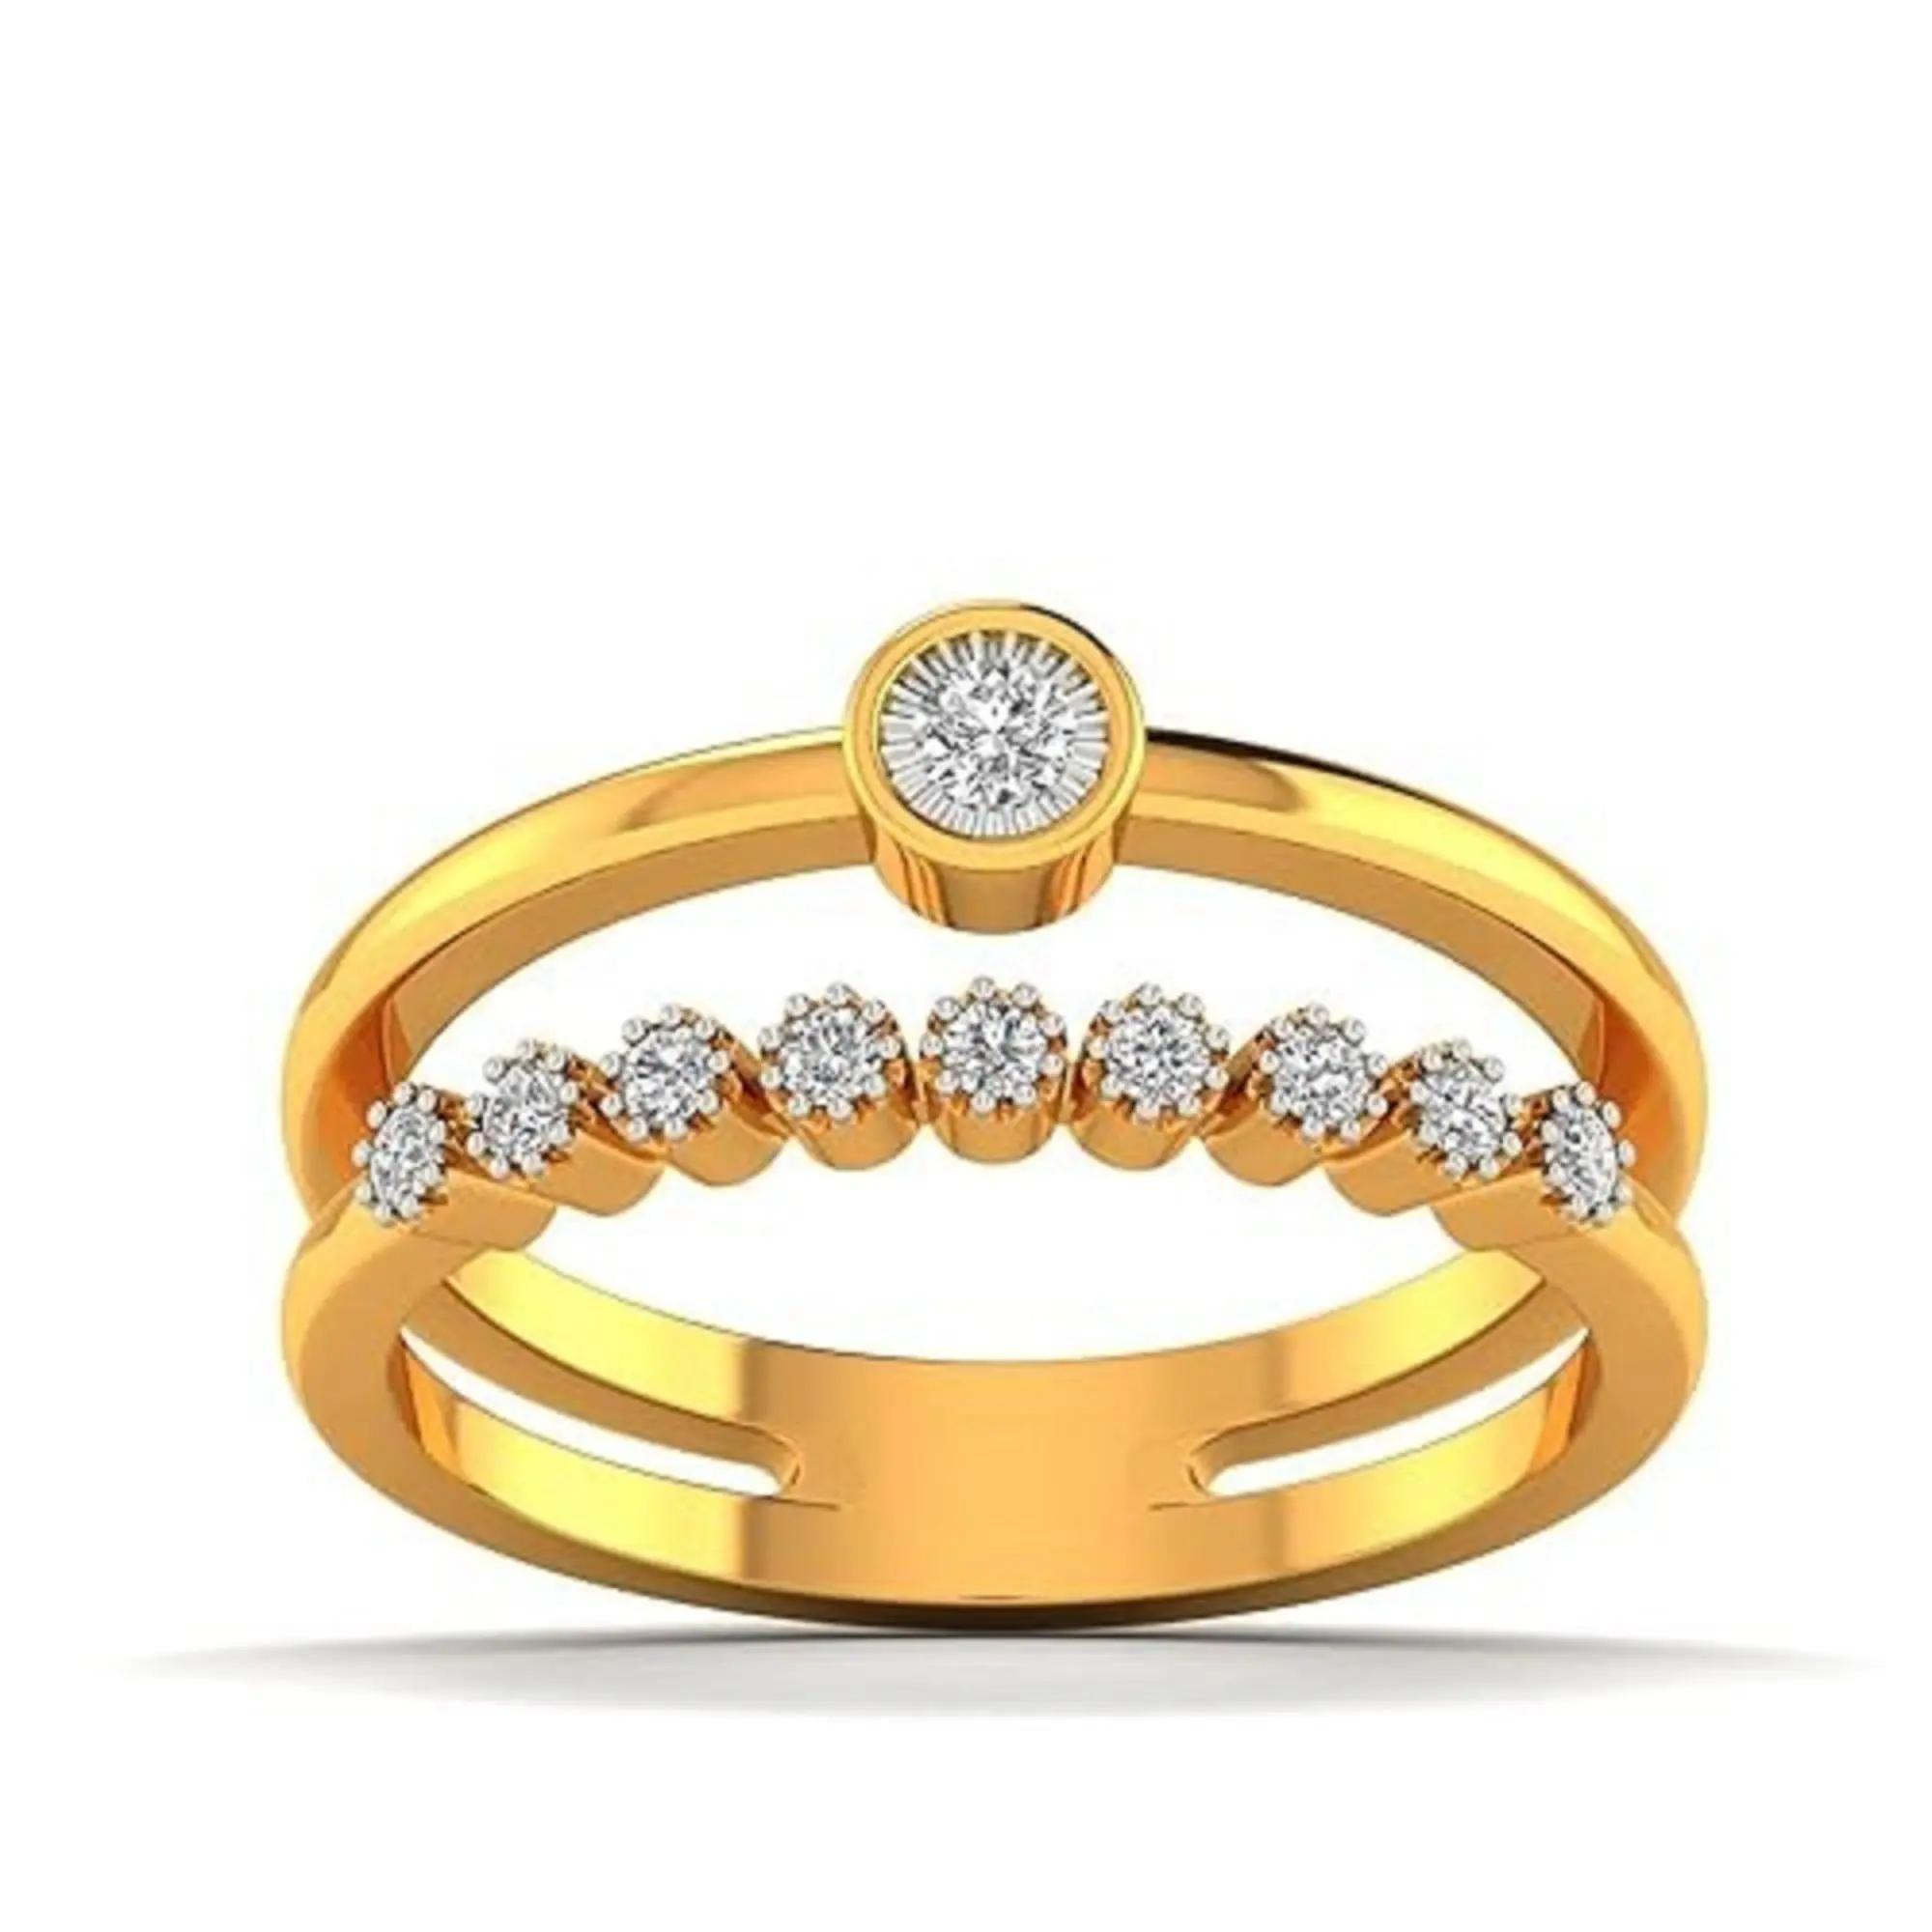
Heart n Arrow Noble Royal Brilliance ring 18K Gold for Women and Girls_
Type: Traditional Jewellery
Brand: Heart n Arrow
Price: Rs. 43600
 "Enhance your elegance with the exquisite Noble Radiance Ring. Crafted with precision and attention to detail, this ring features a dazzling [insert description of the gemstone or material] at its center, surrounded by shimmering [insert description of additional details, like diamonds or other accents]. The [gemstone or material] is renowned for its brilliance and depth of color, adding a touch of luxury to any ensemble. The band is crafted from [insert description of the metal], ensuring durability and longevity. Whether worn as a statement piece or as part of a sophisticated ensemble, the Noble Radiance Ring is sure to capture attention and admiration."